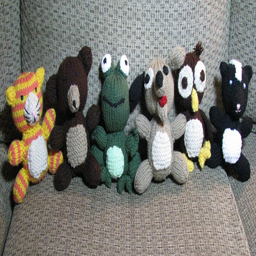
Crocheted animals sitting in a row on a couch
a bunch of stuffed animals next to each other on a couch
There are six stuffed animals on a couch
A bunch of homemade stuffed animals are sitting on a chair.
A group of knitted stuffed animals displayed on a chair.